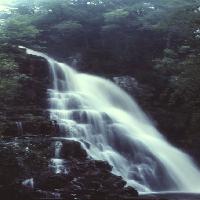
Weather: cloudy or overcast